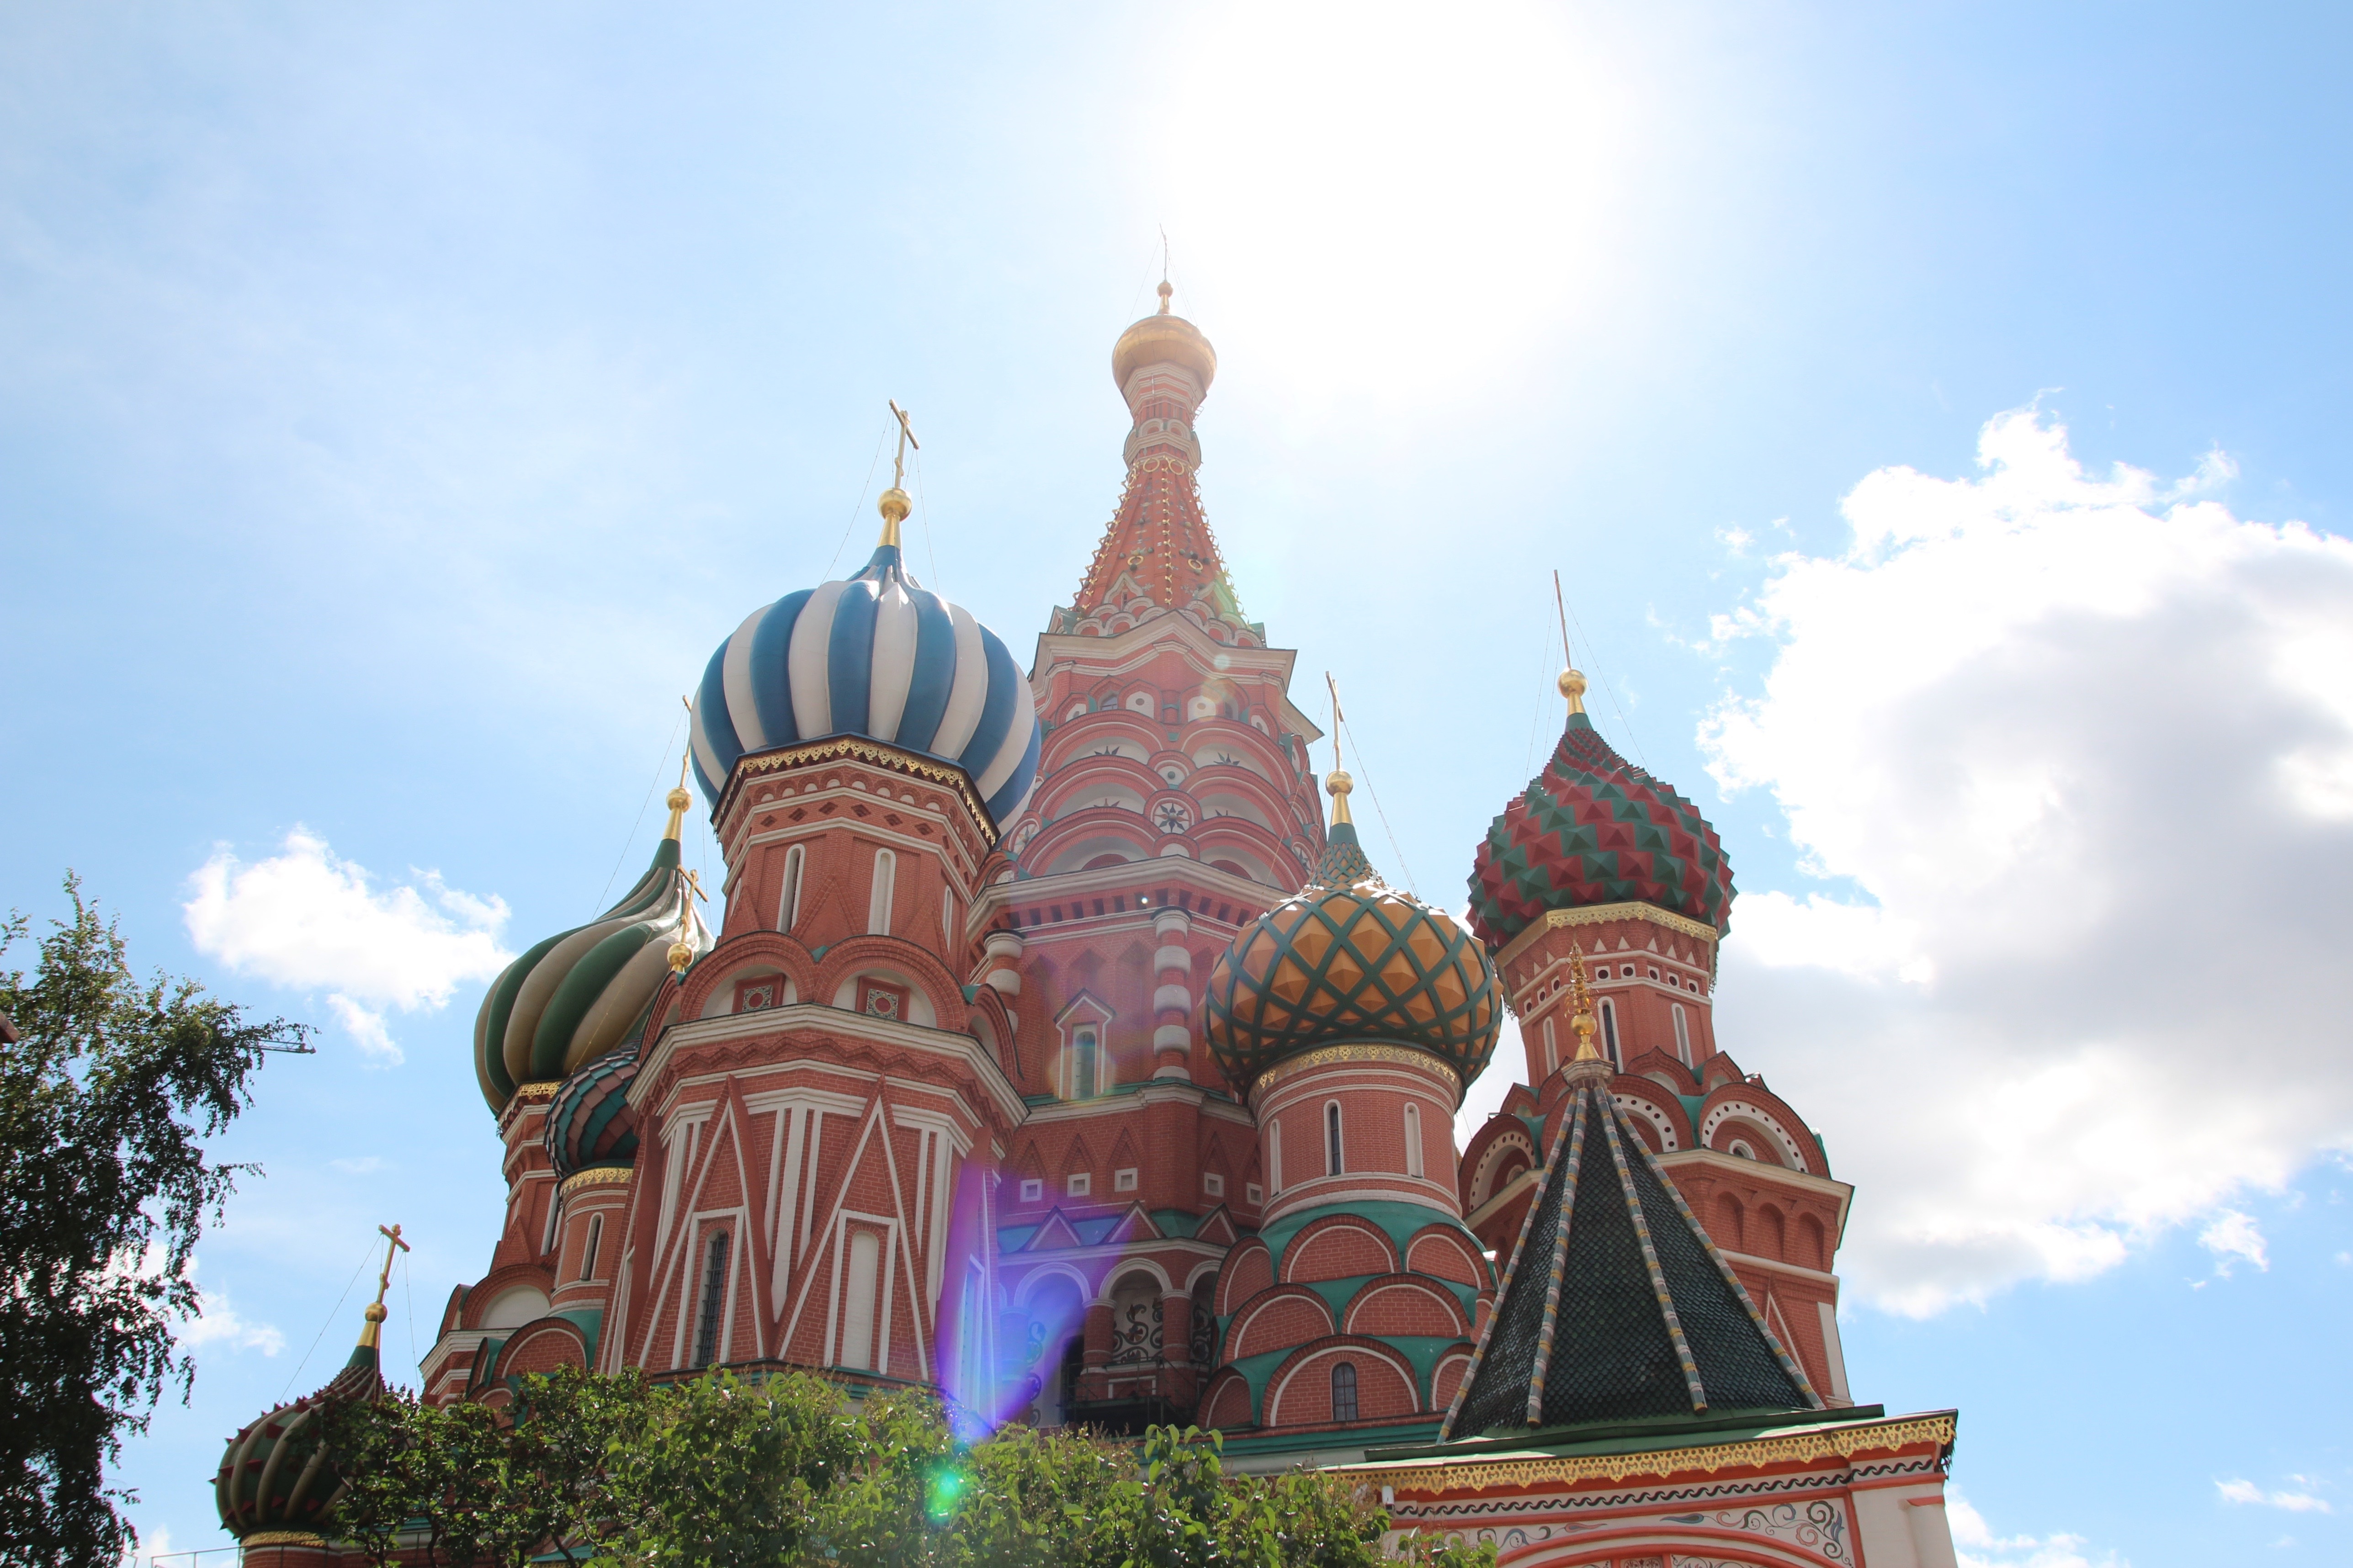
building, monument, tower, landmark, facade, church, cathedral, tourism, basil, place of worship, places of interest, old town, capital, moscow, russia, historically, east, red square, soviet union, saint basil's cathedral